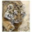
Label: tiger